Military history of Asian Americans

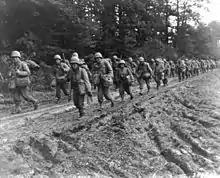
Two columns of Japanese American soldiers in route step in France.

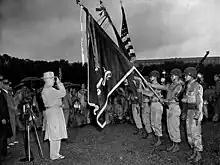
Man in an overcoat and fedora salutes a unit color's with streamers.

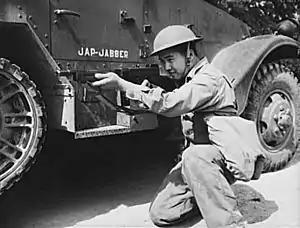
Soldier kneels aiming down the iron sight of a Thompson submachine gun in front of a M3 Half-track.

Following the attack on Pearl Harbor, Japanese Americans in the Hawaii National Guard activated and began to guard the beaches, clear rubble, donate blood and aid the wounded but three days later, they were disarmed because of their ancestry. The next day, however, they were authorized to rearm, but an uneasy tension lasted until 5 June 1942. At the same time, Japanese Americans who had been undertaking the ROTC program at the University of Hawaii, and who had been activated in the Hawaii Territorial Guard, were discharged on 19 January 1942. Many of these discharged soldiers formed a Corps of Engineers auxiliary, known as the "Varsity Victory Volunteers", in February 1942. On 5 June 1942, 1,400 Nisei of the Hawaii National Guard shipped out from Hawaii bound for Oakland and on 12 June, after docking, they were formed into the 100th Infantry Battalion. Afterwards, all Japanese American men, not already in the military, were classified as enemy aliens; this policy was reversed in 1943.